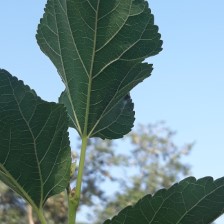
Variety: ChiangMai60